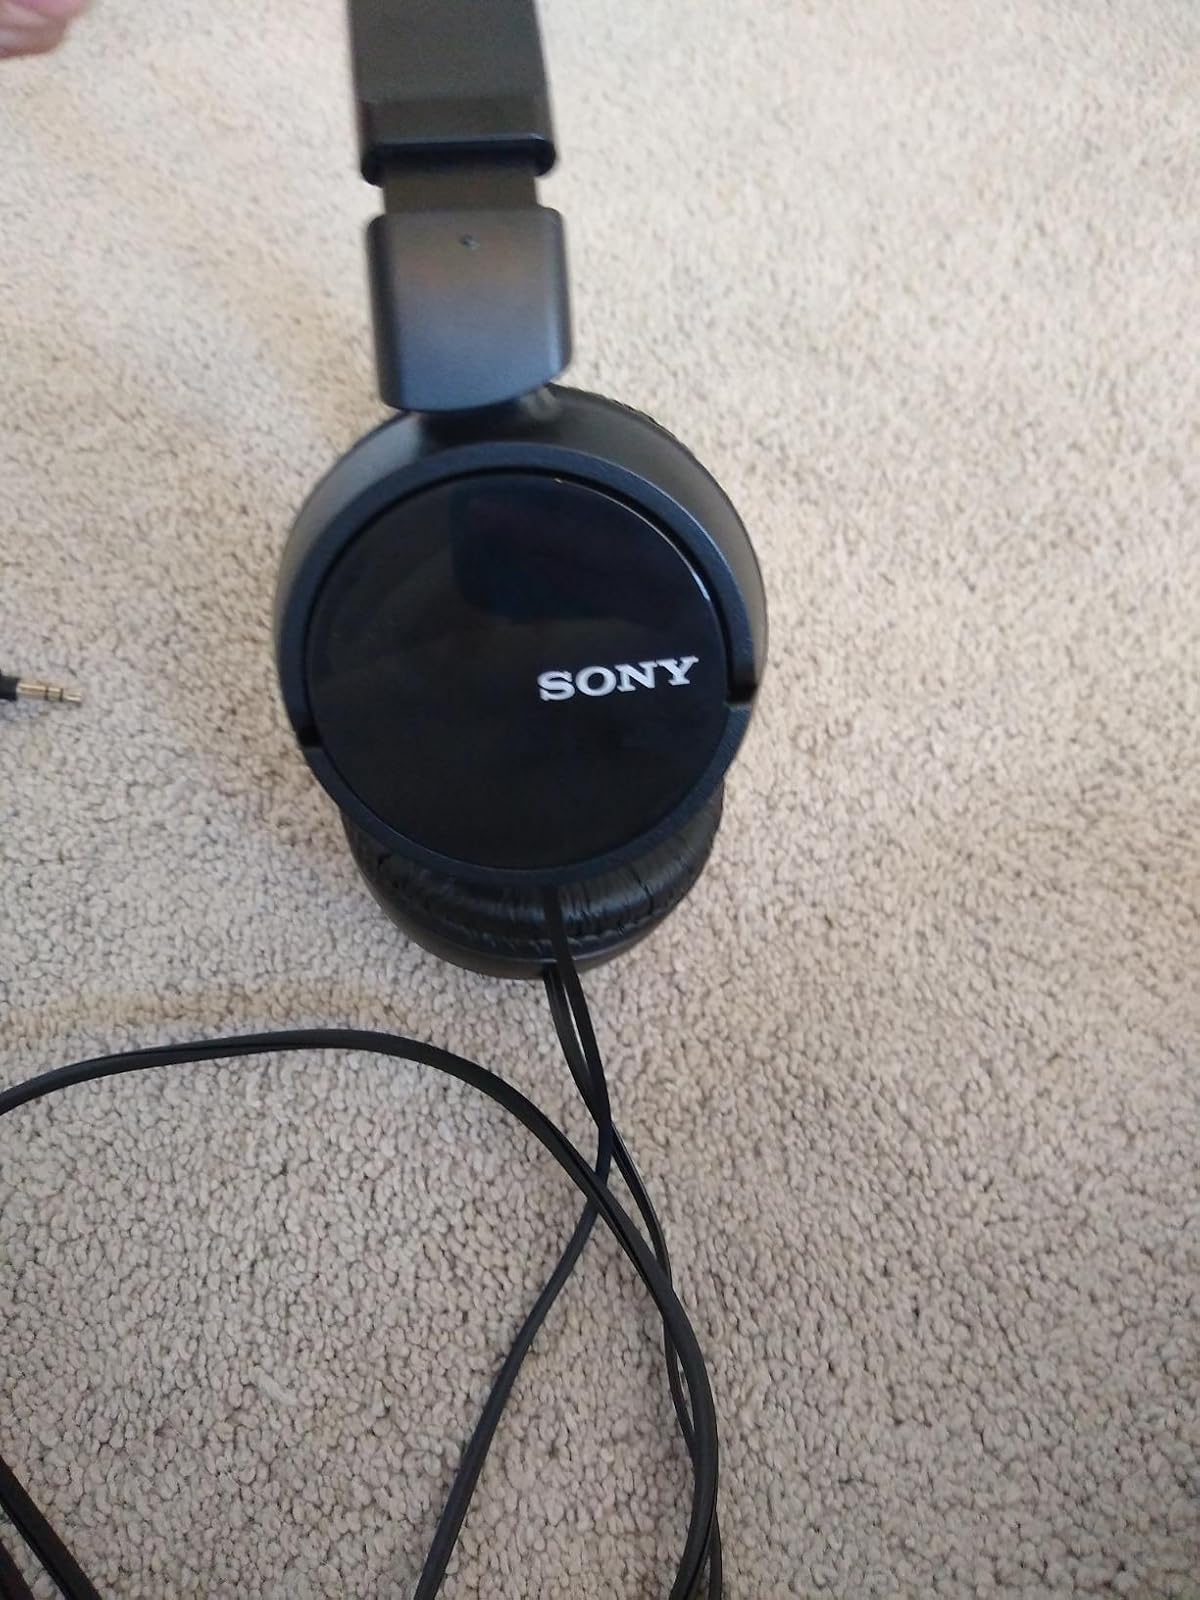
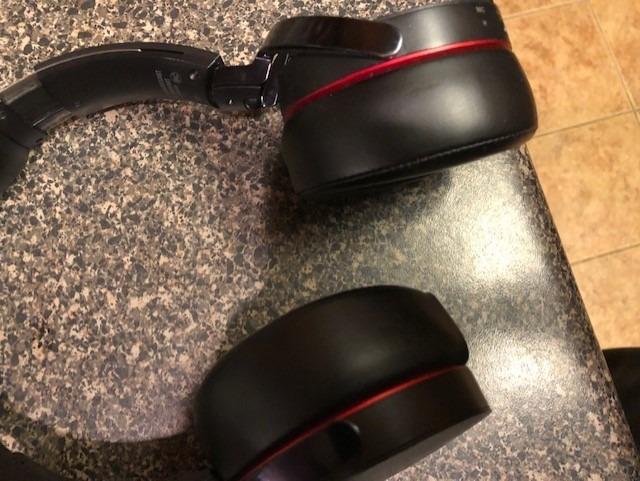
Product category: headphones
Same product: no